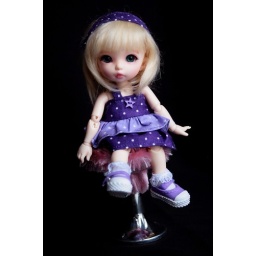
just sitting around looking cute